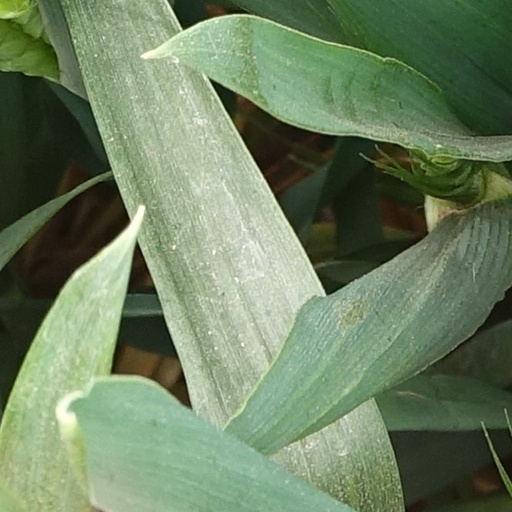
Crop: wheat